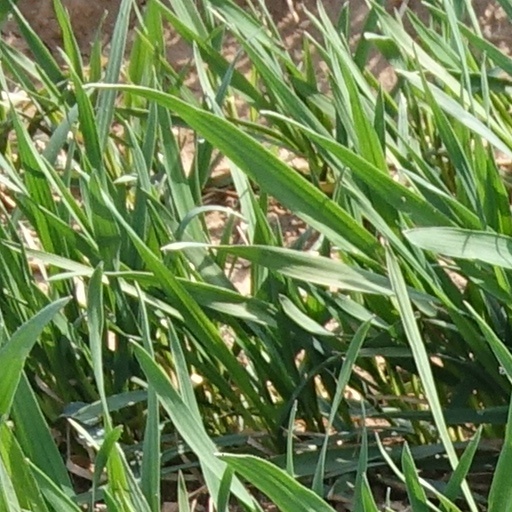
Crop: wheat